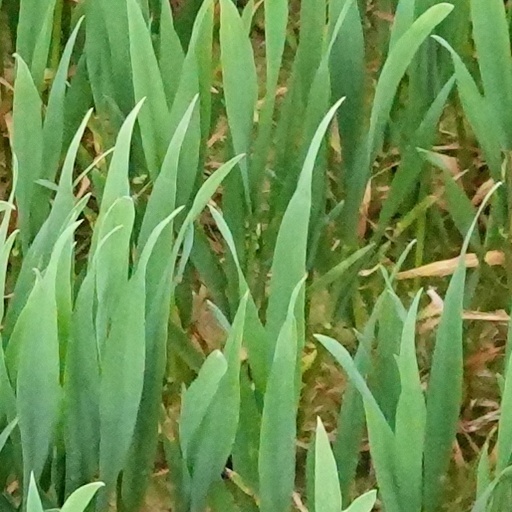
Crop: wheat